Prince of Wales riots

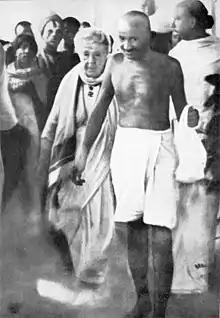
Gandhi (with Annie Besant ) in 1921

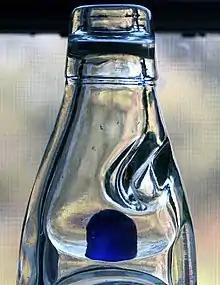
A glass bottle with marble stopper (blue)

The visit of Edward, Prince of Wales to British India came in the middle of the non-cooperation movement protests for self-governance by the Indian people. This has been described as the greatest threat to British rule since the 1857 Indian Rebellion. The non-cooperation movement had been started by pro-independence campaigner Mahatma Gandhi in September 1920. He had allied his mainly Hindu Indian National Congress with the Muslim Khilafat Movement to broaden the protest. The Khilafat supporters were particularly concerned in the immediate post-First World War years as they were worried that the British would depose the Ottoman Caliph, the spiritual leader of Islam. Hindus and Muslims together comprised a majority of the Indian population and minorities such as Christians, Sikhs, Parsis and Jews felt threatened by it. Gandhi stated that "The Hindu-Muslim entente does not mean that big communities should dominate small communities".